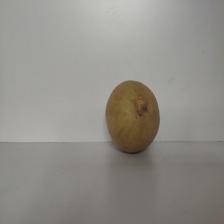
Size: Large